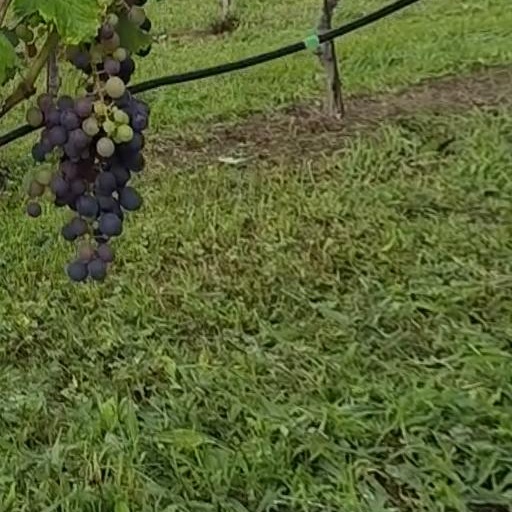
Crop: grape